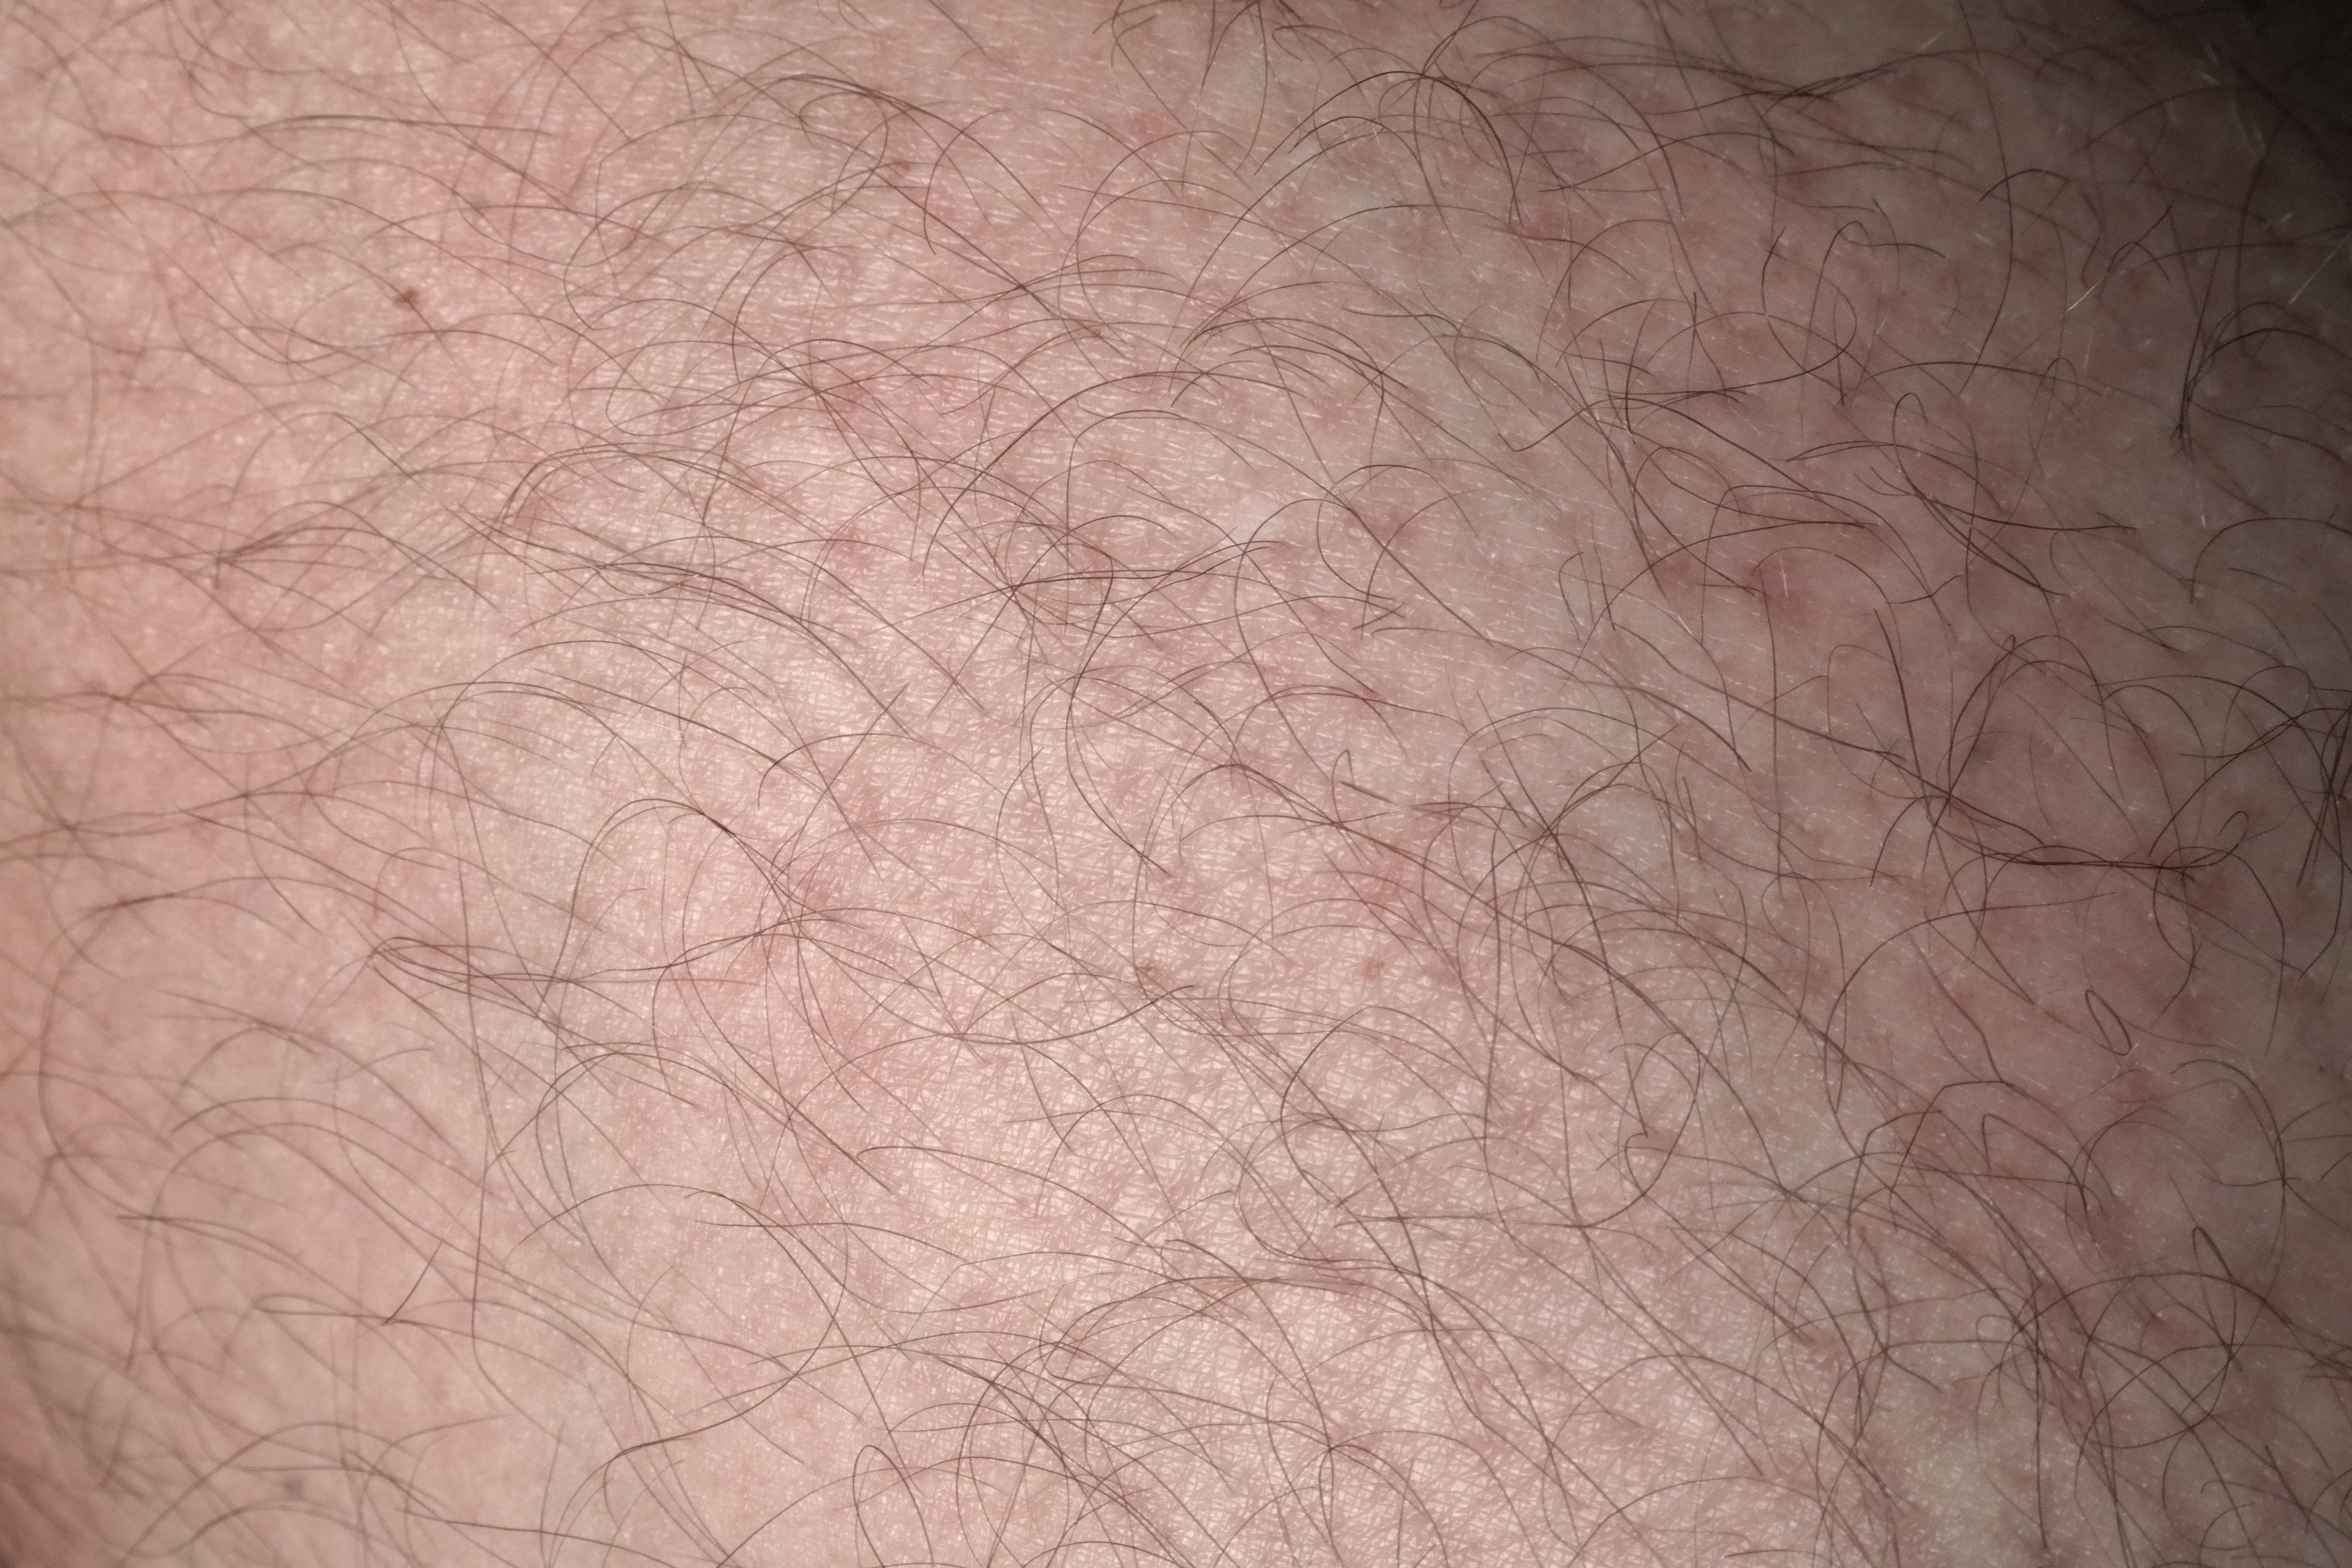
hand, hair, trunk, leg, tattoo, human, arm, chest, human body, face, nose, sketch, drawing, head, skin, organ, scar, leg hair